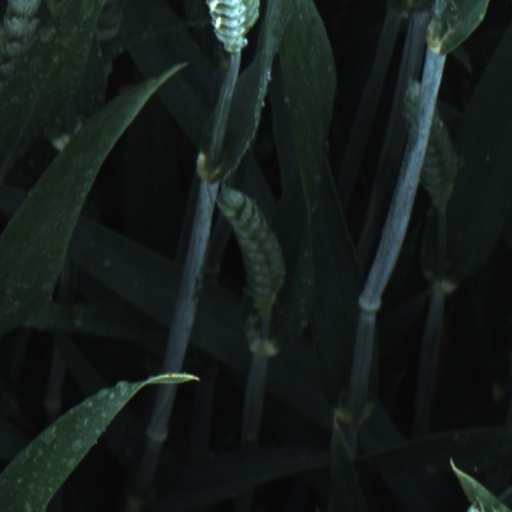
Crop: wheat